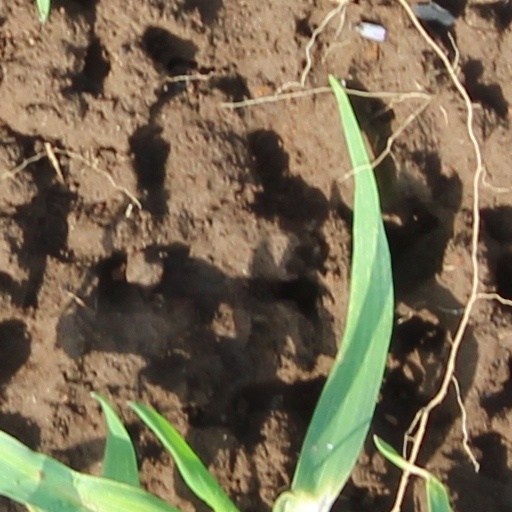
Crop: wheat